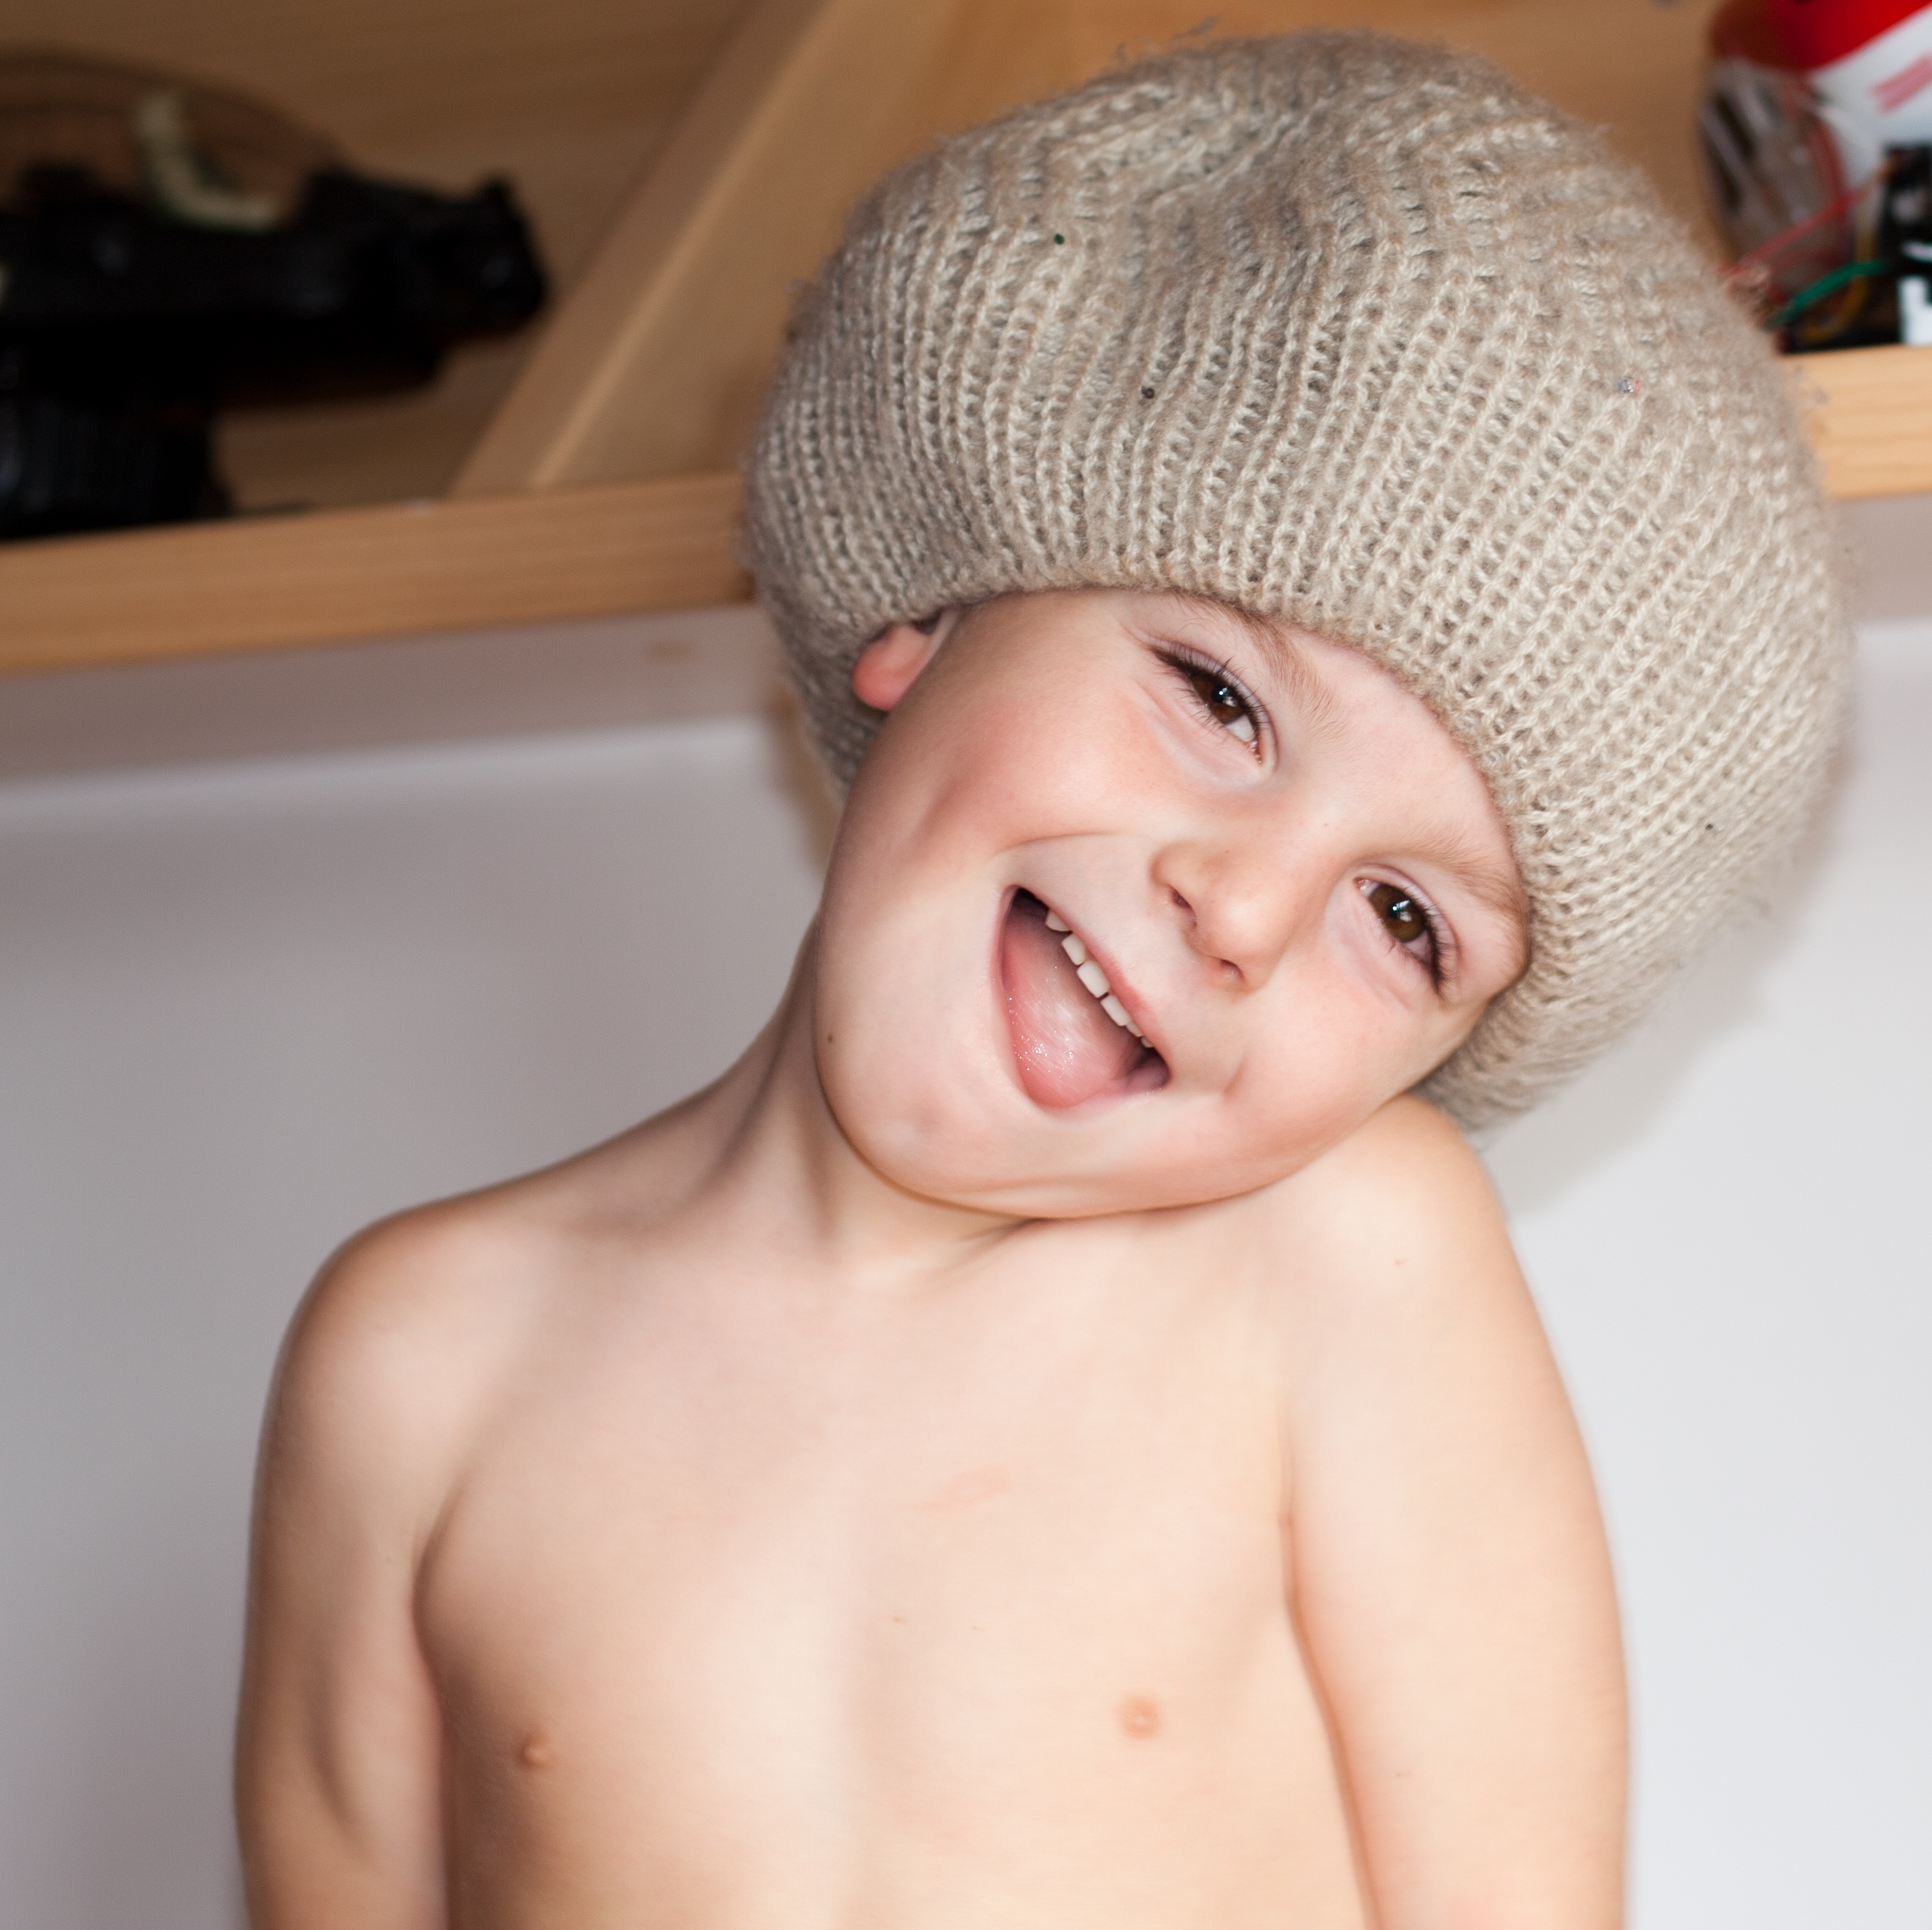
boy, pattern, portrait, child, hat, clothing, headgear, wool, hairstyle, smile, face, infant, toddler, cap, head, language, fashion accessory, knit cap